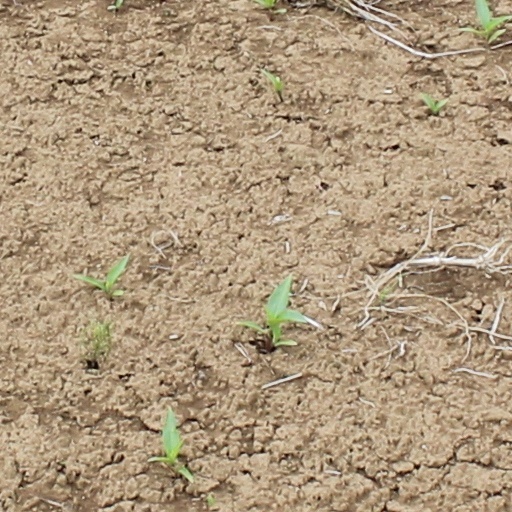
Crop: wheat